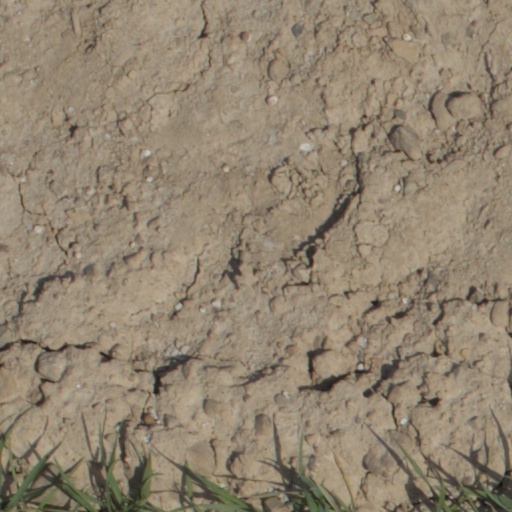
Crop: wheat